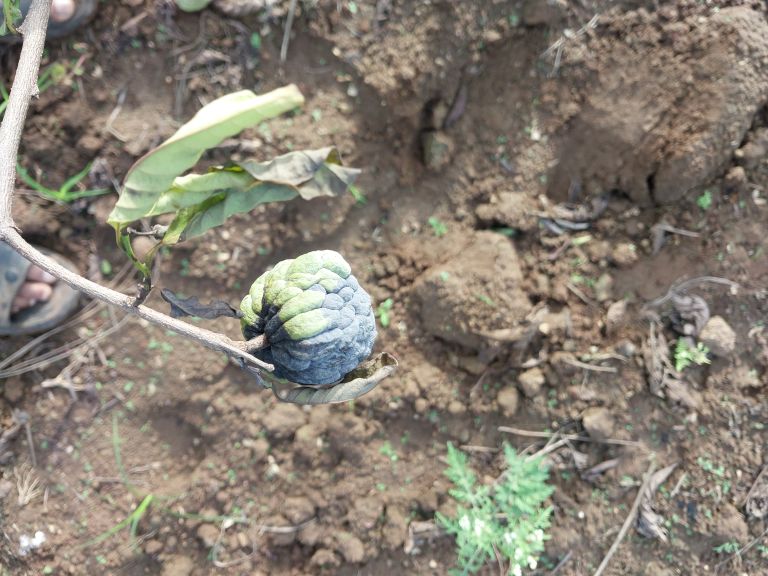
Disease label: Blank Canker